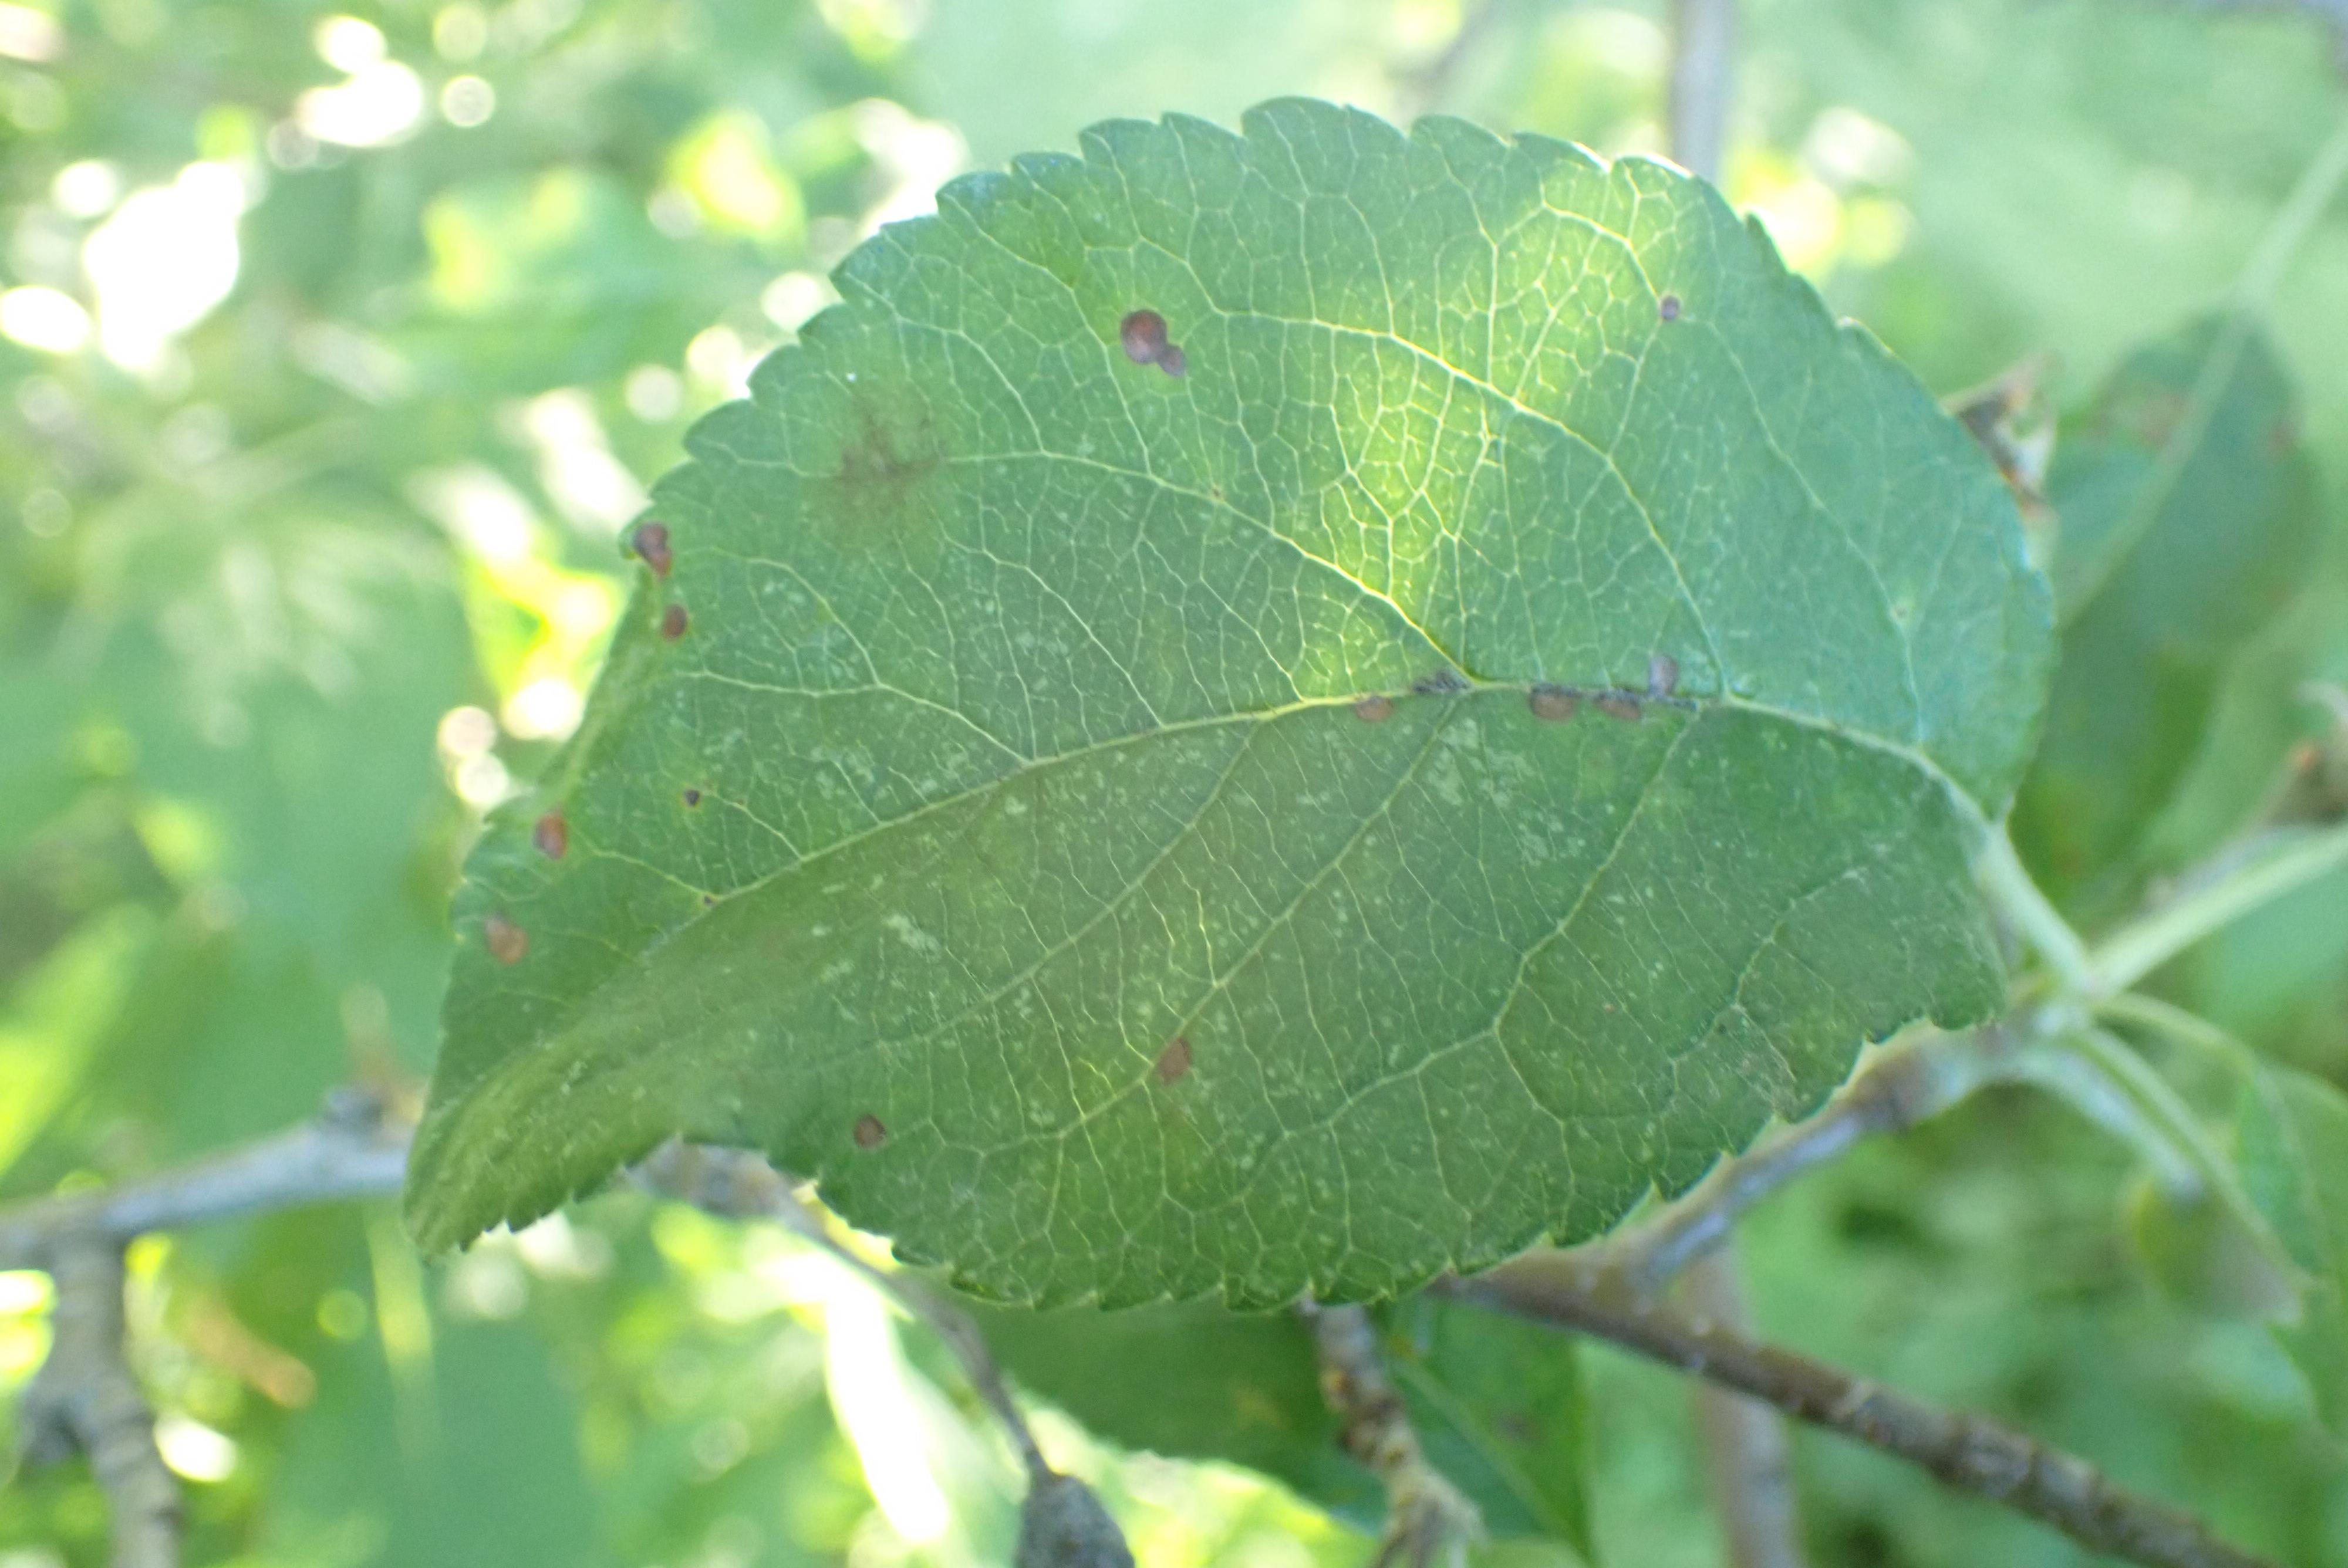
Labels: scab, frog_eye_leaf_spot, complex